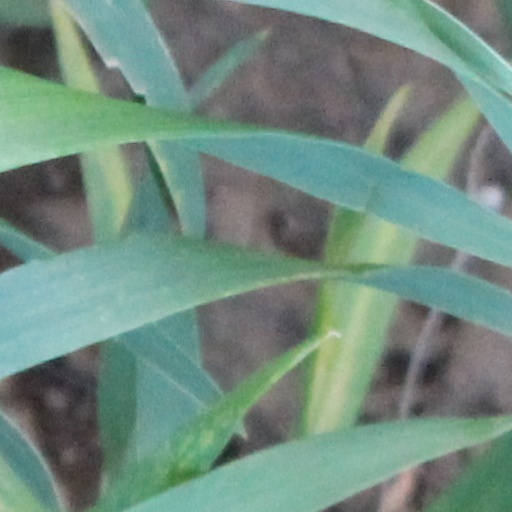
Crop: wheat